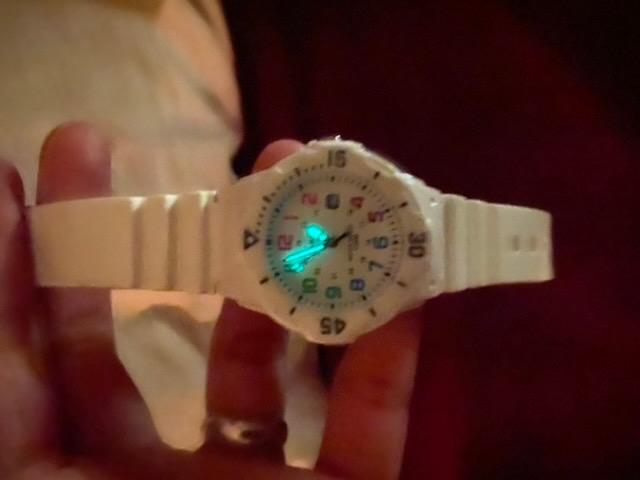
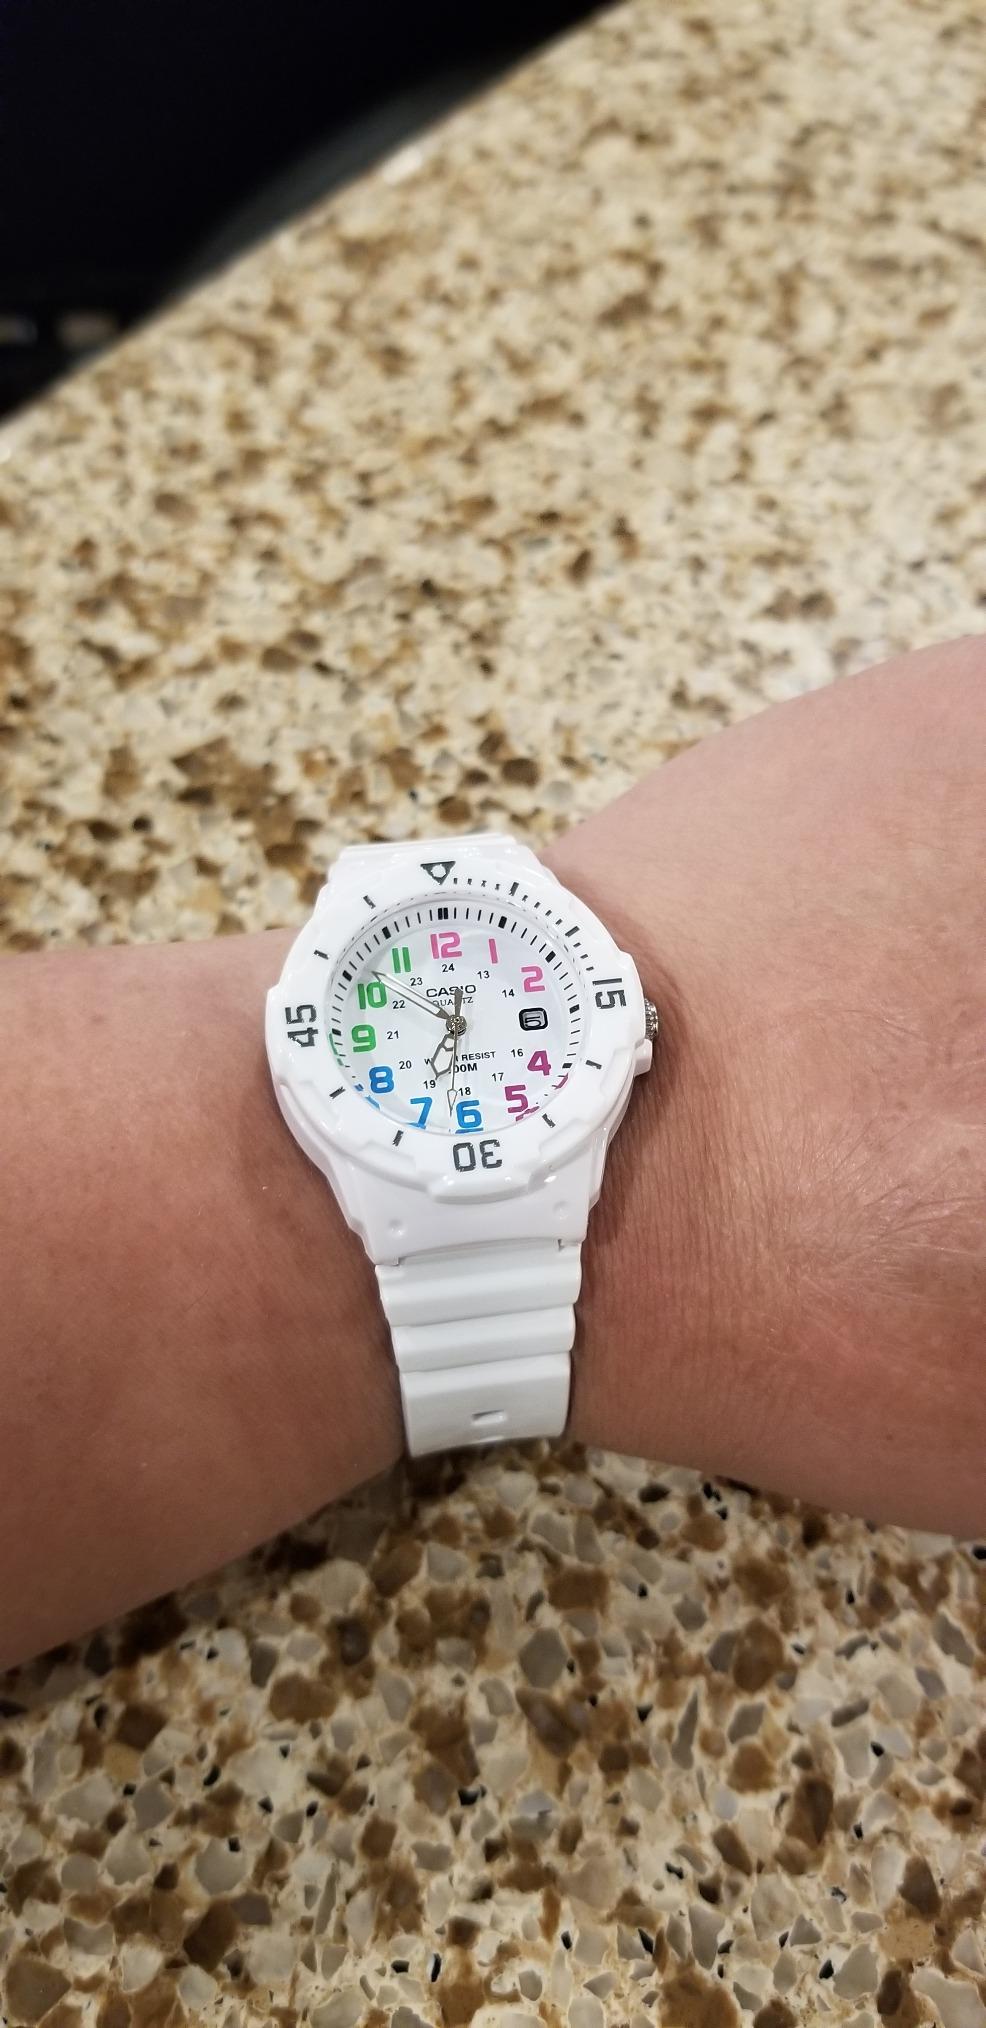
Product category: accessories_watch
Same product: yes